Pierre Fauchon

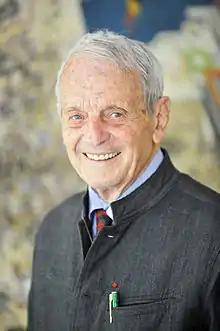
Fauchon in 2012

Pierre Fauchon (13 July 1929 – 25 July 2016) was a French politician. He was a member of the Senate of France from 1992 to 2011. He represented the Loir-et-Cher department and was a member of the Union for French Democracy Party.